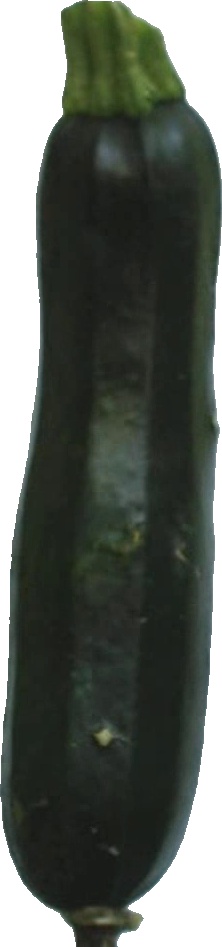
Label: zucchini_dark_1